Ryosei Tanaka

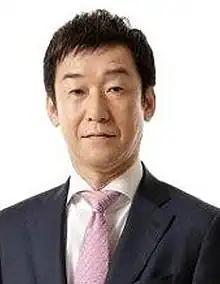
Official portrait, 2018

is a Japanese politician serving in the House of Representatives in the Diet (national legislature) as a member of the Liberal Democratic Party. A native of Warabi, Saitama and graduate of Rikkyo University, he was elected for the first time in 2005.